History of the Polish–Lithuanian Commonwealth (1764–1795)

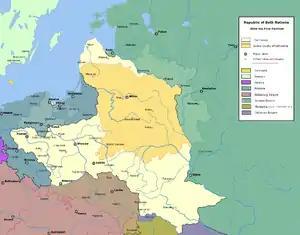
The Crown of Poland and the Grand Duchy of Lithuania after the First Partition in 1772

The "Suplika of Torczyn" pamphlet, calling for relief and rights for the peasants, was circulated in Volhynia in 1767. At the time of aggravated tensions among the rural populations, it contributed to the outbreak of Koliyivshchyna, or Ukrainian peasant revolt of 1768, the beginning of which coincided with the subduing of the "szlachta" uprising in Podolia. The peasant masses were made restless by the rumors of the Uniate Church's takeover of the Orthodox, of the Empress' support for a war against the Polish landowners and by the actual violations committed by the Confederation forces. Their resentment fueled further by the increased burdens that had to do with the expansion of the "folwark" economy east up to the Dnieper River, they moved violently against the "szlachta" and their Jewish tenants and property managers. The attacked suffered greatest losses in the town of Humań. The Ukrainian uprising, led by the Cossack commanders Ivan Gonta and Maksym Zalizniak, was ruthlessly suppressed by the Polish Crown and Russian forces, but resulted in disturbances in other parts of the Republic of Both Nations and prevented those, who were to continue the confederate warfare, from appealing to large scale peasant support.